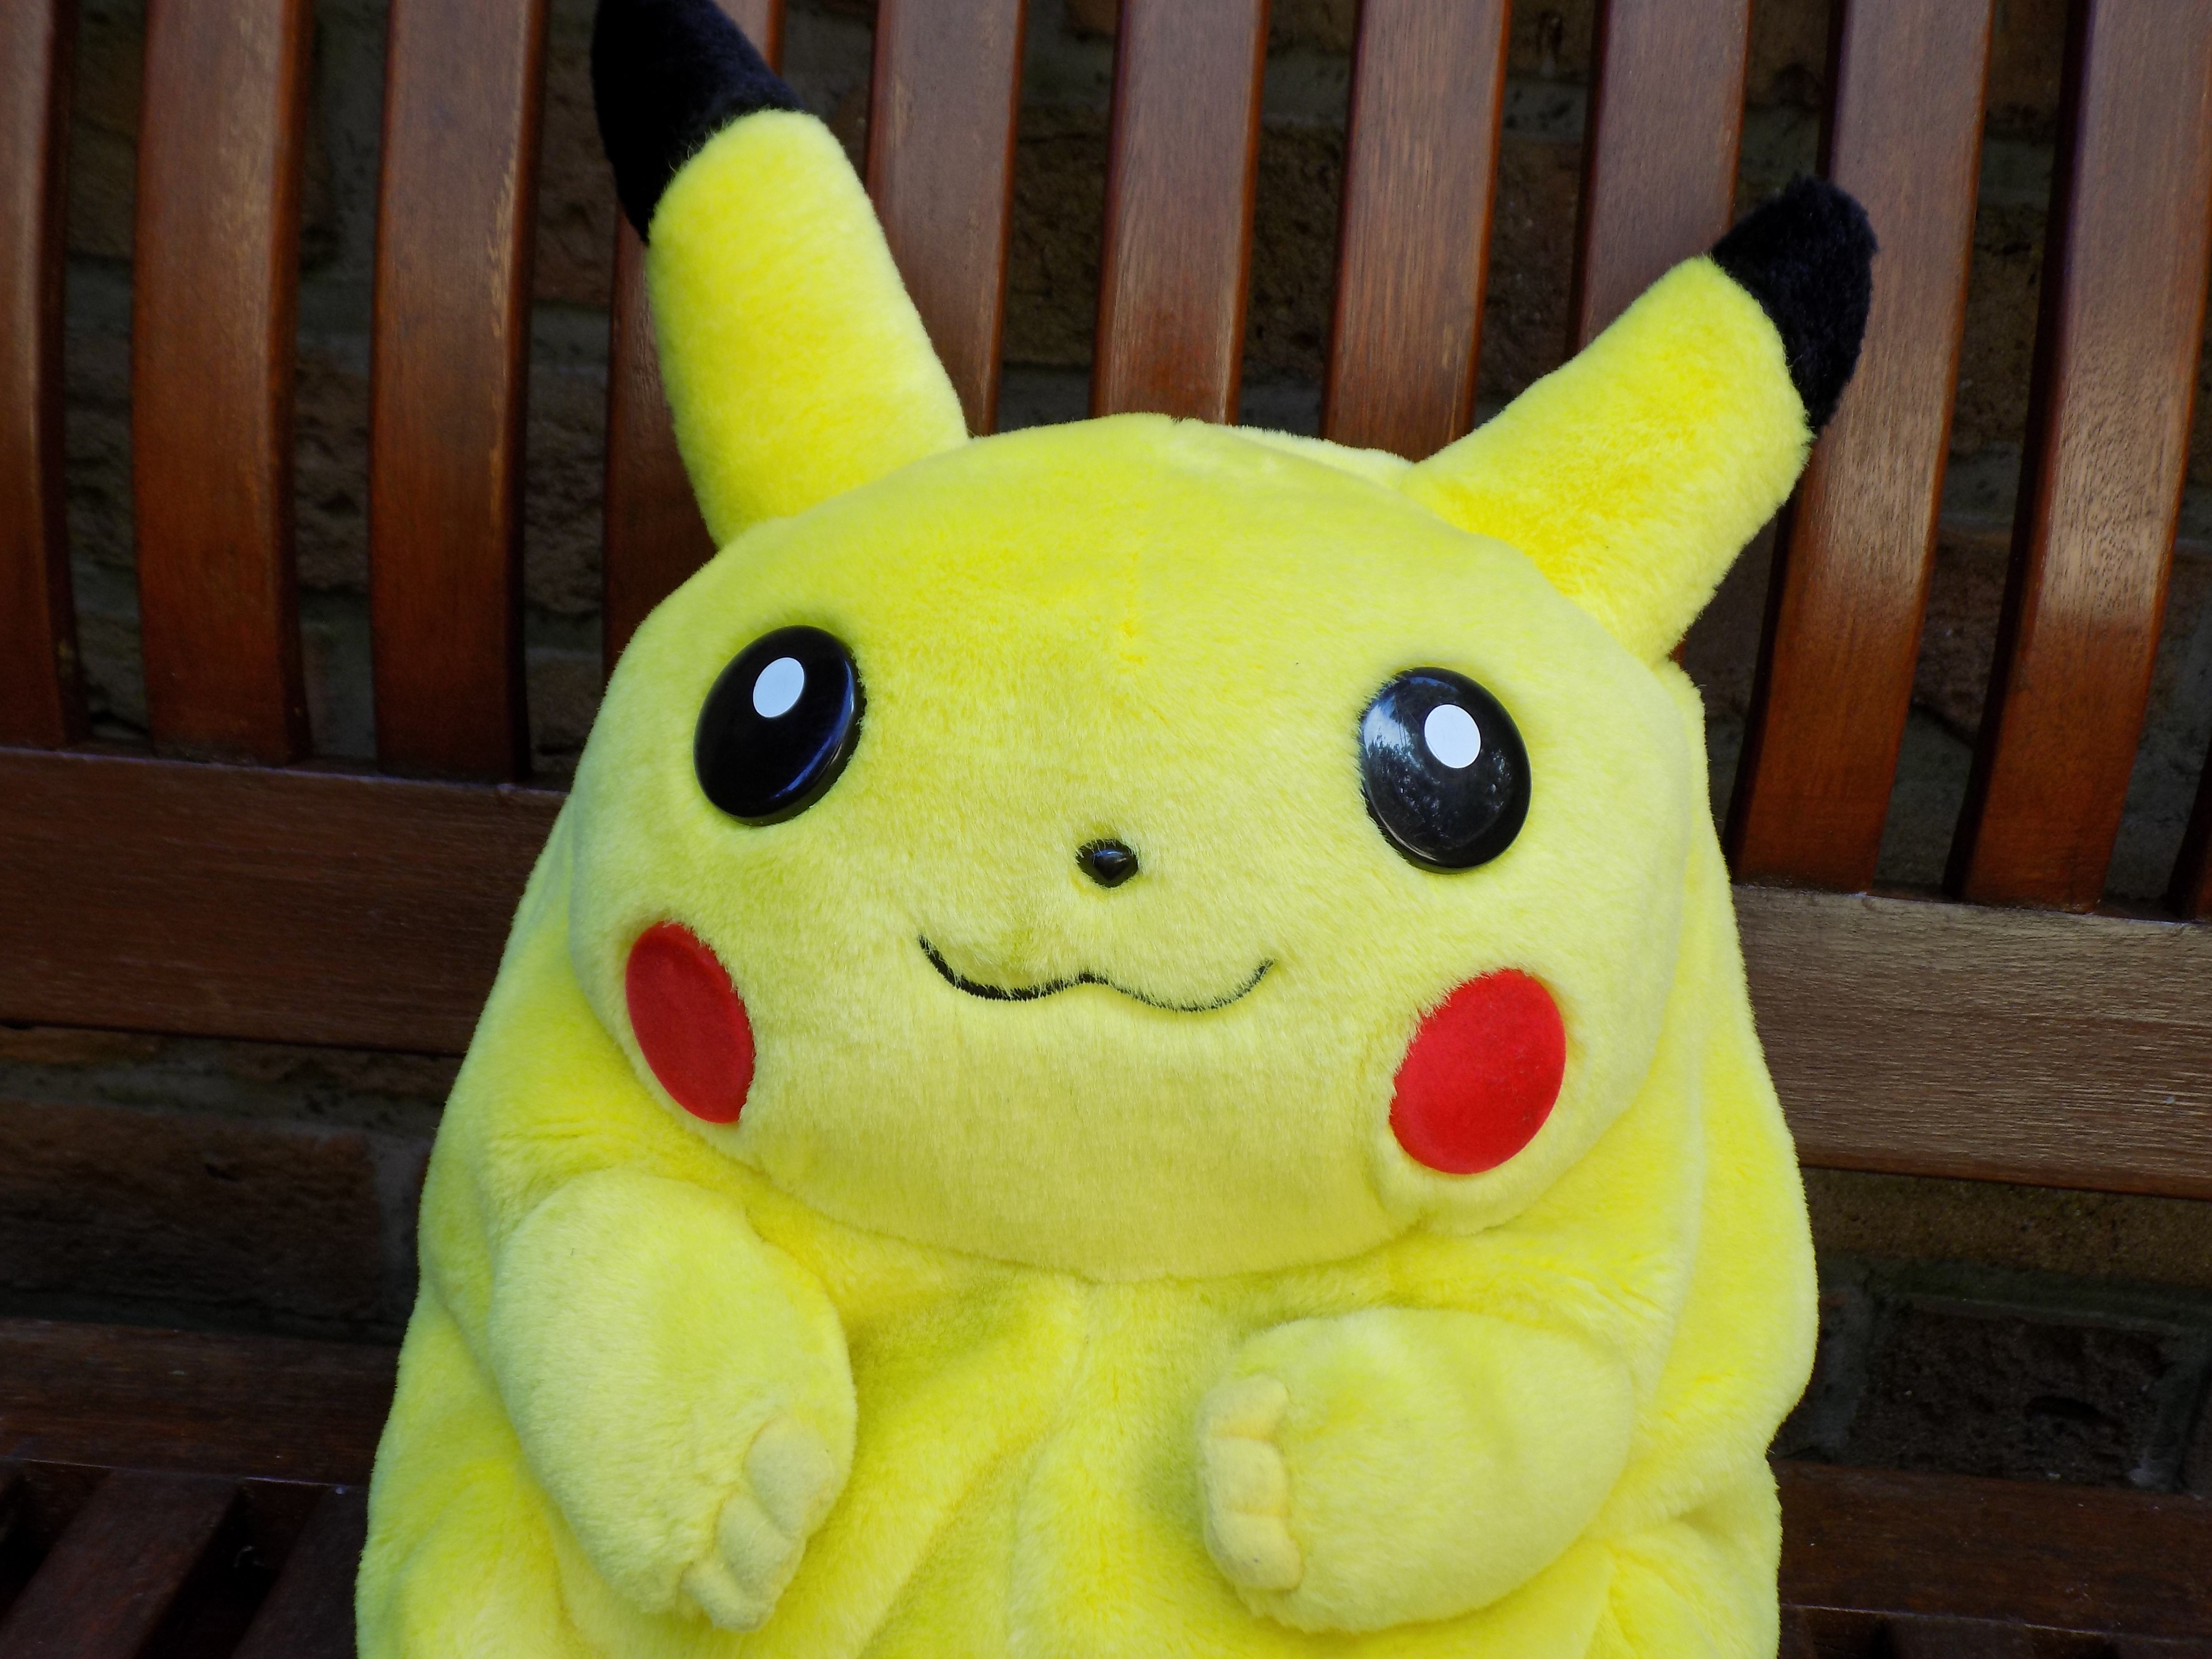
flower, yellow, toy, material, teddy bear, textile, plush, mascot, pokemon, anime, fictitious, pikachu, stuffed toy